Longueville, Manche

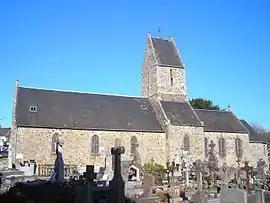
The church of Saint-Pierre

Longueville is a commune in the Manche department of Normandy, located in north-western France.